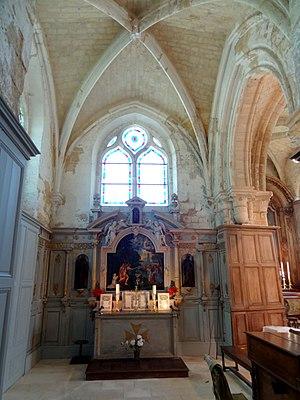
Intérieur de l'église - voir titre.
L'église Sainte-Geneviève est une église catholique paroissiale située à Marolles, dans le département de l'Oise, en France. Elle a été bâtie au cours des années 1130 par un atelier venu de Normandie. Son style roman tardif fait déjà appel à l'arc en tiers-point et au voûtement d'ogives, réservée en l'occurrence à la croisée du transept, qui constitue la partie la plus intéressante de l'église à l'intérieur. En même temps, l'absence de colonnettes à chapiteaux sur les grandes arcades de la nef basilicale, et la sculpture très stylisée et à faible relief des chapiteaux de la croisée du transept, paraissent déjà archaïques à la période de construction. Assez curieusement, la nef, d'une extrême sobriété à l'intérieur, était richement décorée à l'extérieur. En témoignent encore l'archivolte du portail occidental, et les corniches et la décoration des fenêtres latérales, aujourd'hui uniquement visibles depuis les bas-côtés. À l'extérieur, le principal élément qui reste des années 1130 est l'impressionnant clocher roman avec trois étages de baies et une haute flèche de pierre octogonale. Il passe pour être l'un des plus beaux du département.